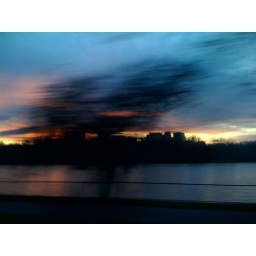
Nice sky over Rosslyn, a tree breezes by...